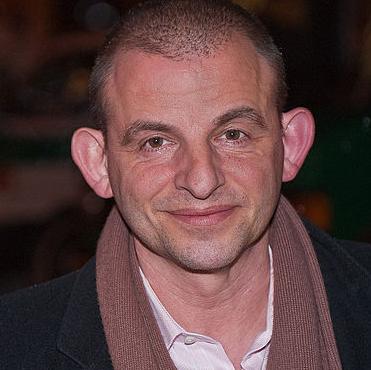
Age: 52